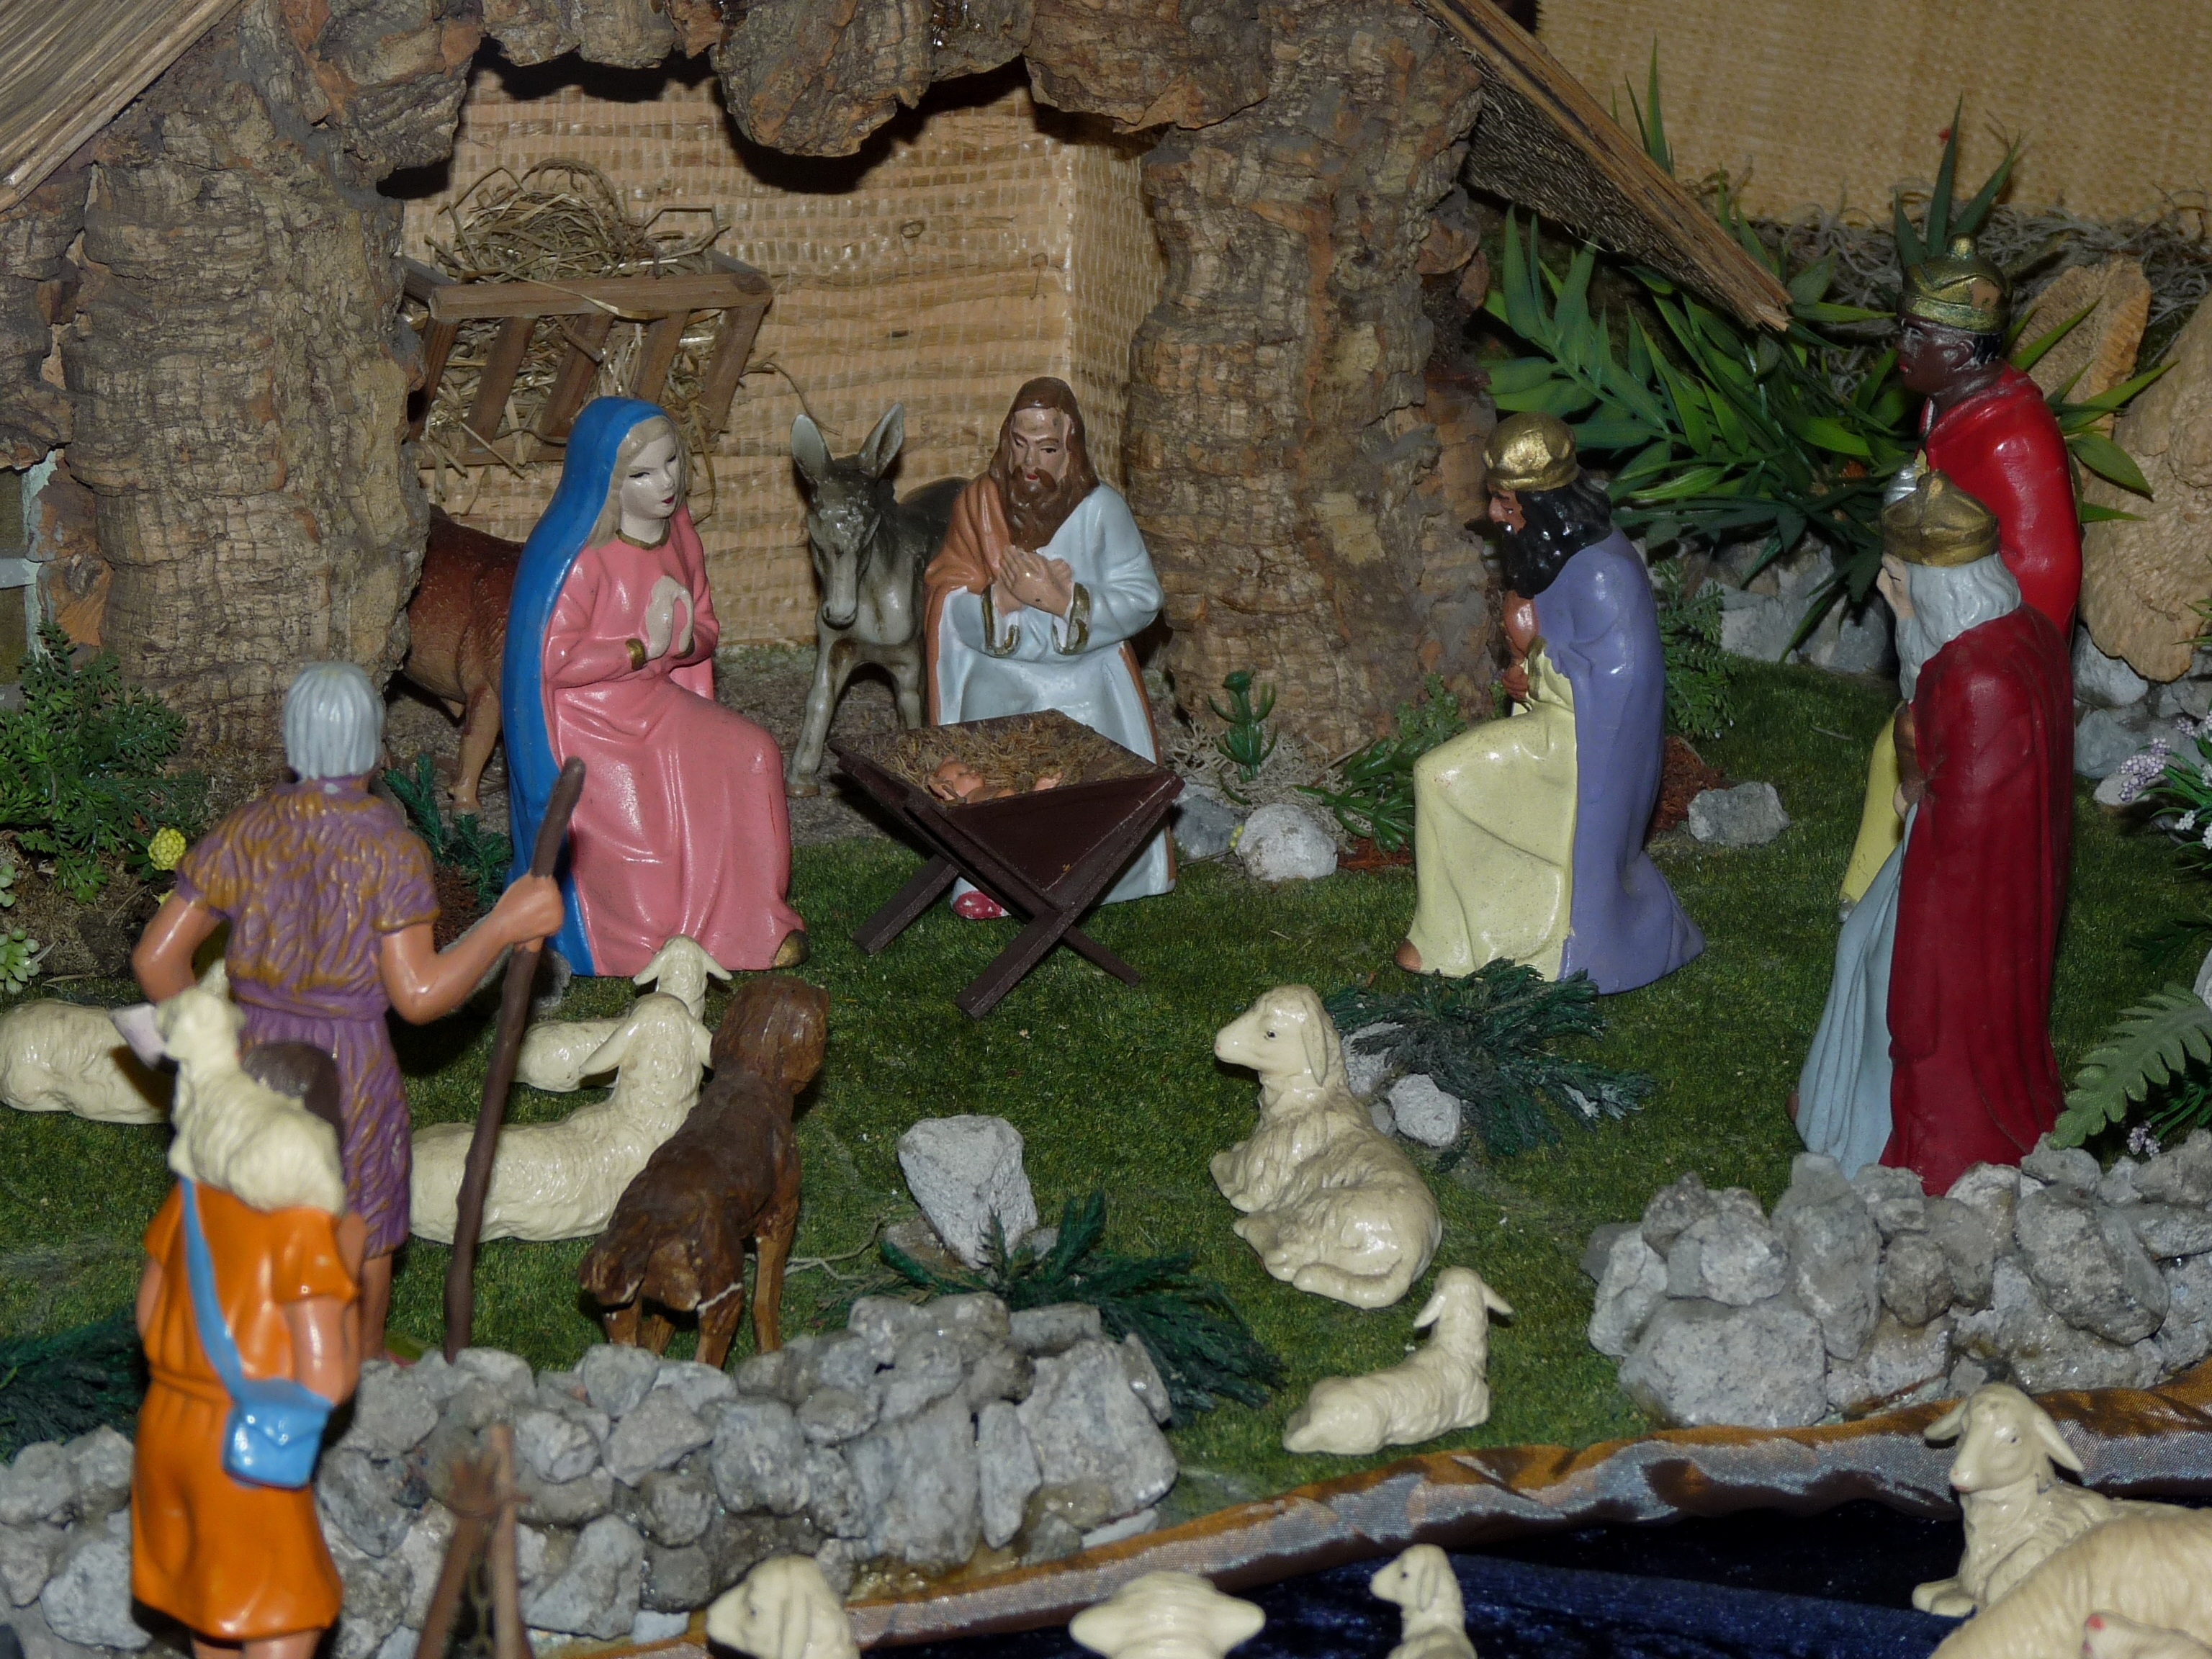
religion, christian, christmas, decor, bible, advent, christmas decoration, father christmas, stall, maria, jesus, crib, worship, manger, kings, middle ages, christmas eve, santon, nativity scene, christmas crib figures, shepherds